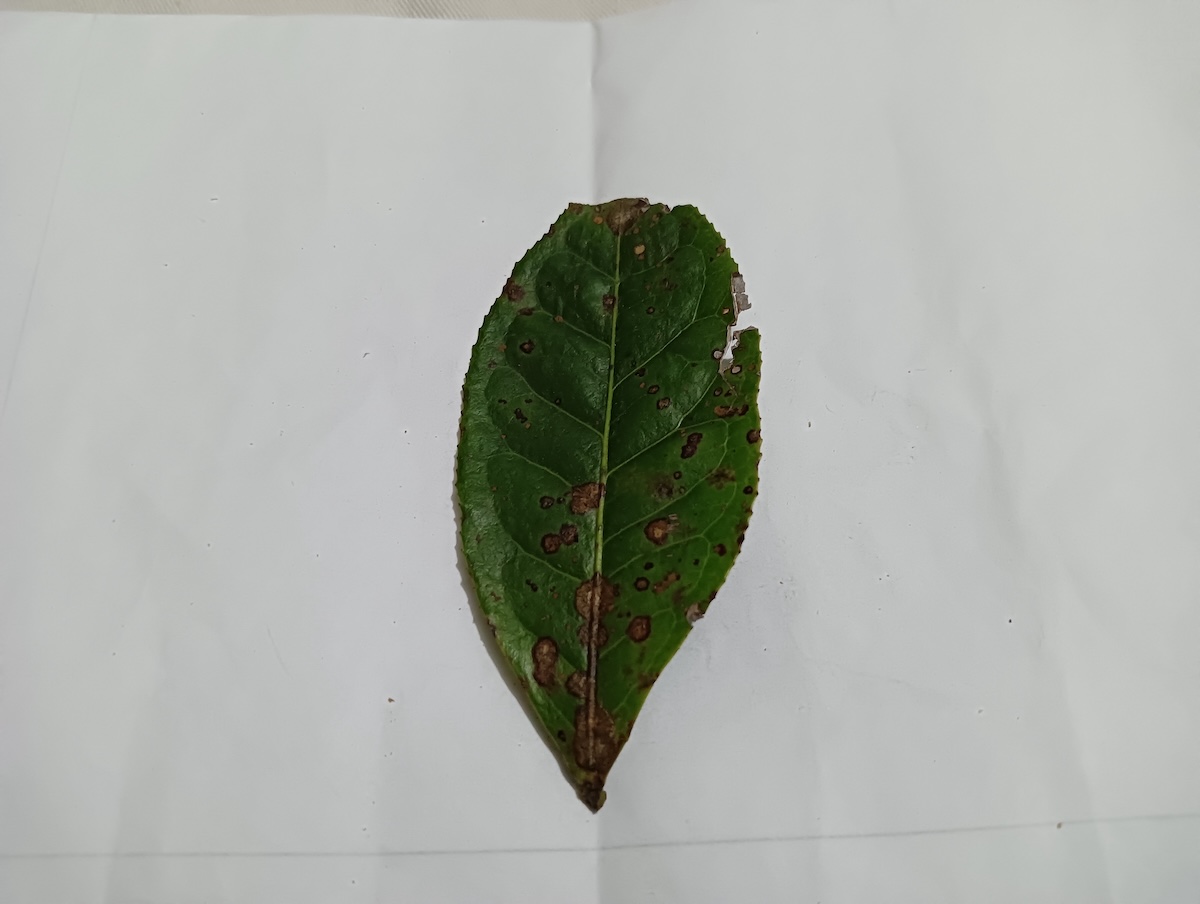
Label: Brown Blight